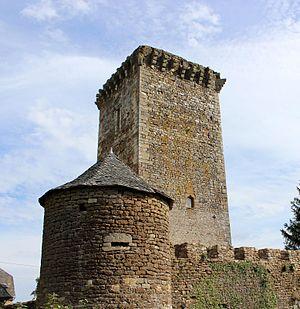
Château de Tholet (Aveyron)
Le château de Tholet est un château situé à Gabriac, dans le département de l'Aveyron, en France.
Gabriac est une commune française située dans le département de l'Aveyron, en région Occitanie.